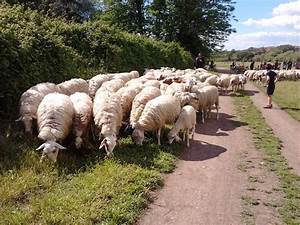
Label: sheep